Russian language in the United States

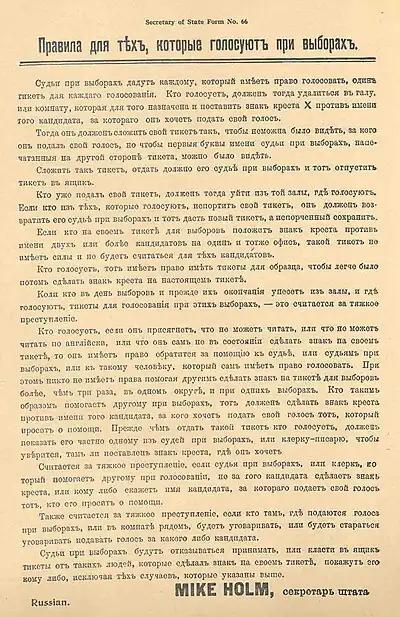
Voting instructions to recent immigrants from the Secretary of State for Minnesota Mike Holm, issued between 1920 and 1930. Pre-1918 spelling reform spelling is used (rejection of 'Bolshevist' spelling reform was a prominent feature of White émigrés).

In California, as of 2000, the highest density of Russian speakers (21% of total population) was observed in the ZIP code 90046, corresponding to the city of West Hollywood and the Hollywood Hills neighborhood of Los Angeles. Statewide, the city of San Francisco accounted for about 14% of all Russian speakers, the ZIP codes of Hollywood and West Hollywood accounted for 12%, and northeast Sacramento accounted for 8%. Alaska holds the title for having the oldest Russian-speaking community (some Alaskans even still speak the old Russian colonial dialect, though it is in steep decline) and even its own unique dialect, dating back to the 1700s, although in much smaller numbers than other areas in the United States. In Nikolaevsk, Russian is spoken more than English.